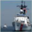
Label: ship